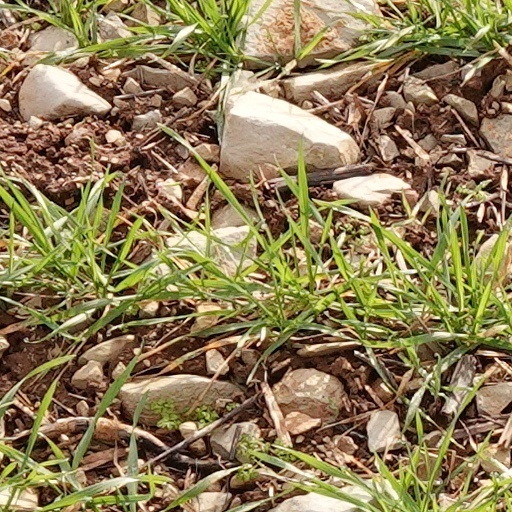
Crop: wheat